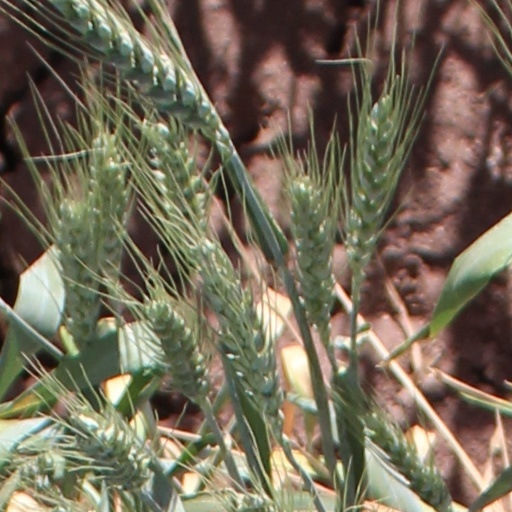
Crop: wheat